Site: brandenburg
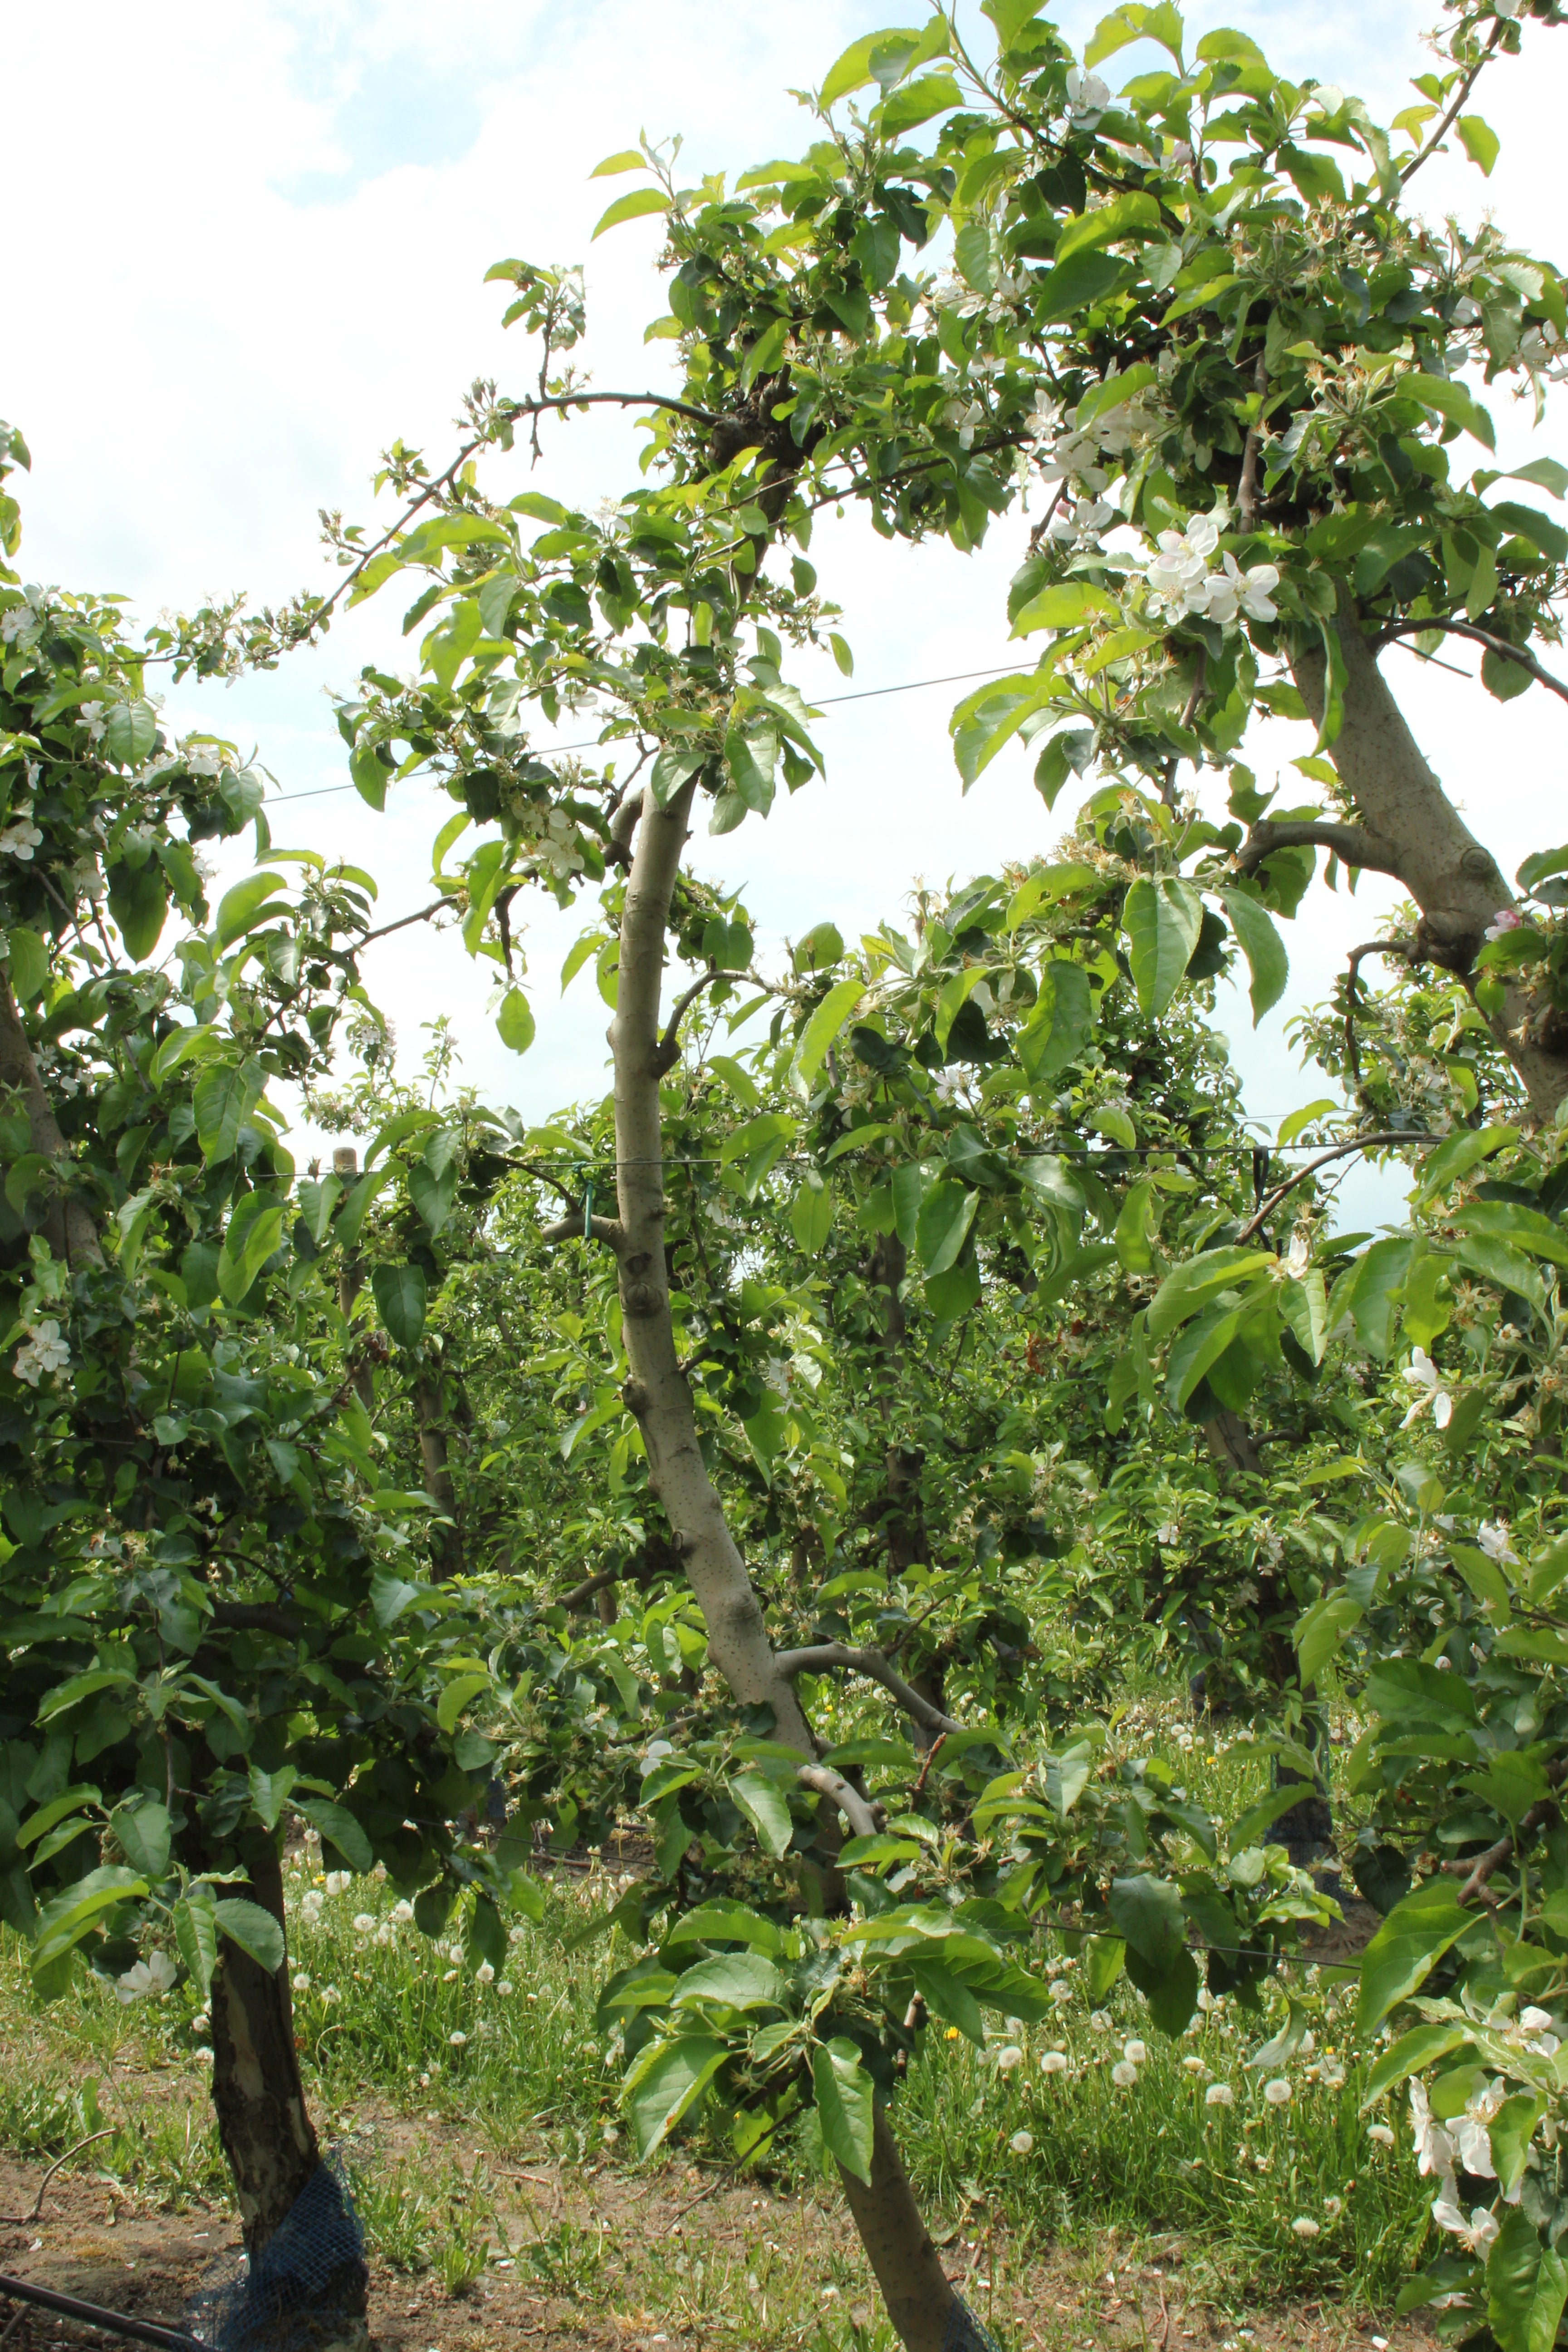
Growth stage (BBCH 67): Flowering